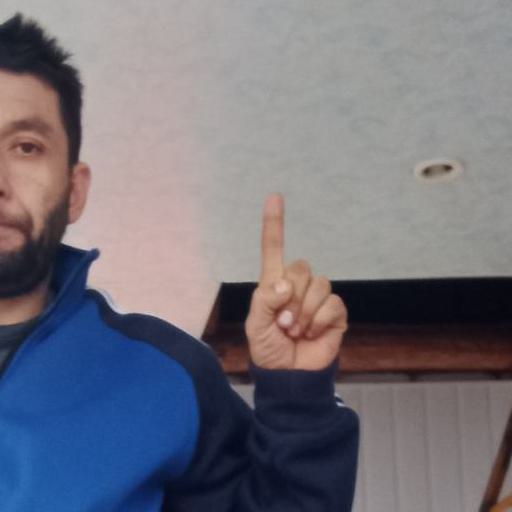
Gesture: one